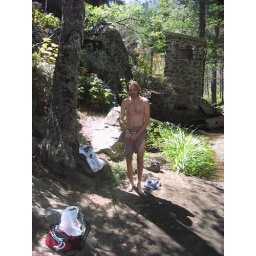
After swimming in ice cold water